Sky Pirates

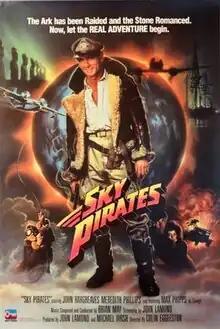
Theatrical poster

Sky Pirates (also known as Dakota Harris) is a 1986 Australian adventure film written and produced by John D. Lamond, and directed by Colin Eggleston. The film was inspired by Steven Spielberg's "Raiders of the Lost Ark" (1981), as well as borrowing liberally from "The Philadelphia Experiment" (1984), "The Deer Hunter" (1978), "Dirty Harry" (1971) and "Mad Max" (1979).